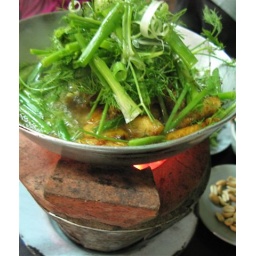
fish cooks in a charcoal pot